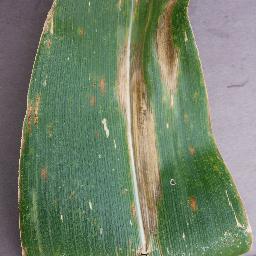
Label: Corn_(Maize)___Northern_Leaf_Blight